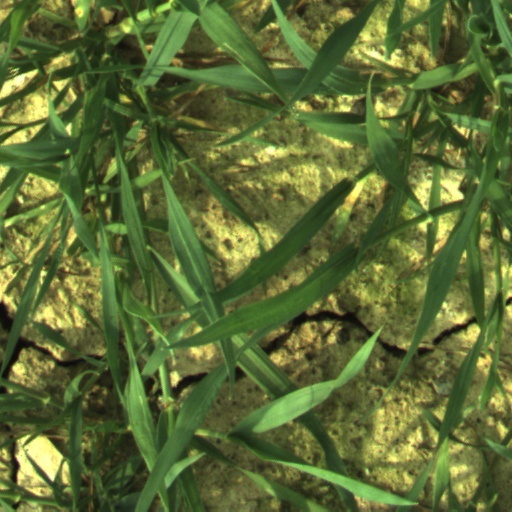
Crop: wheat